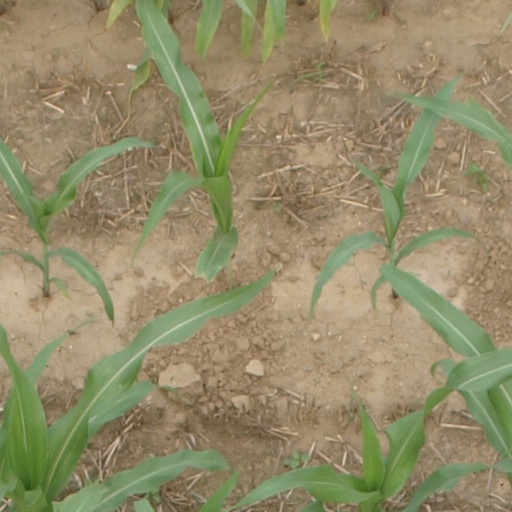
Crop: maize; corn